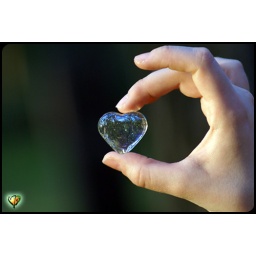
Oh, this is actually a pice of glass that we found on the grass in a forest far, far away.